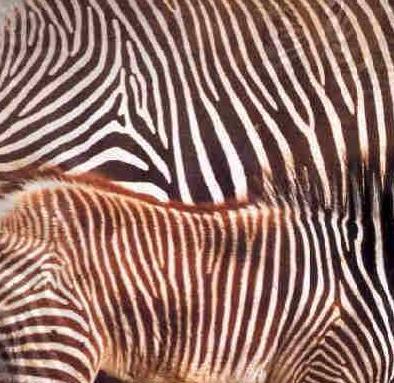
Texture: striped